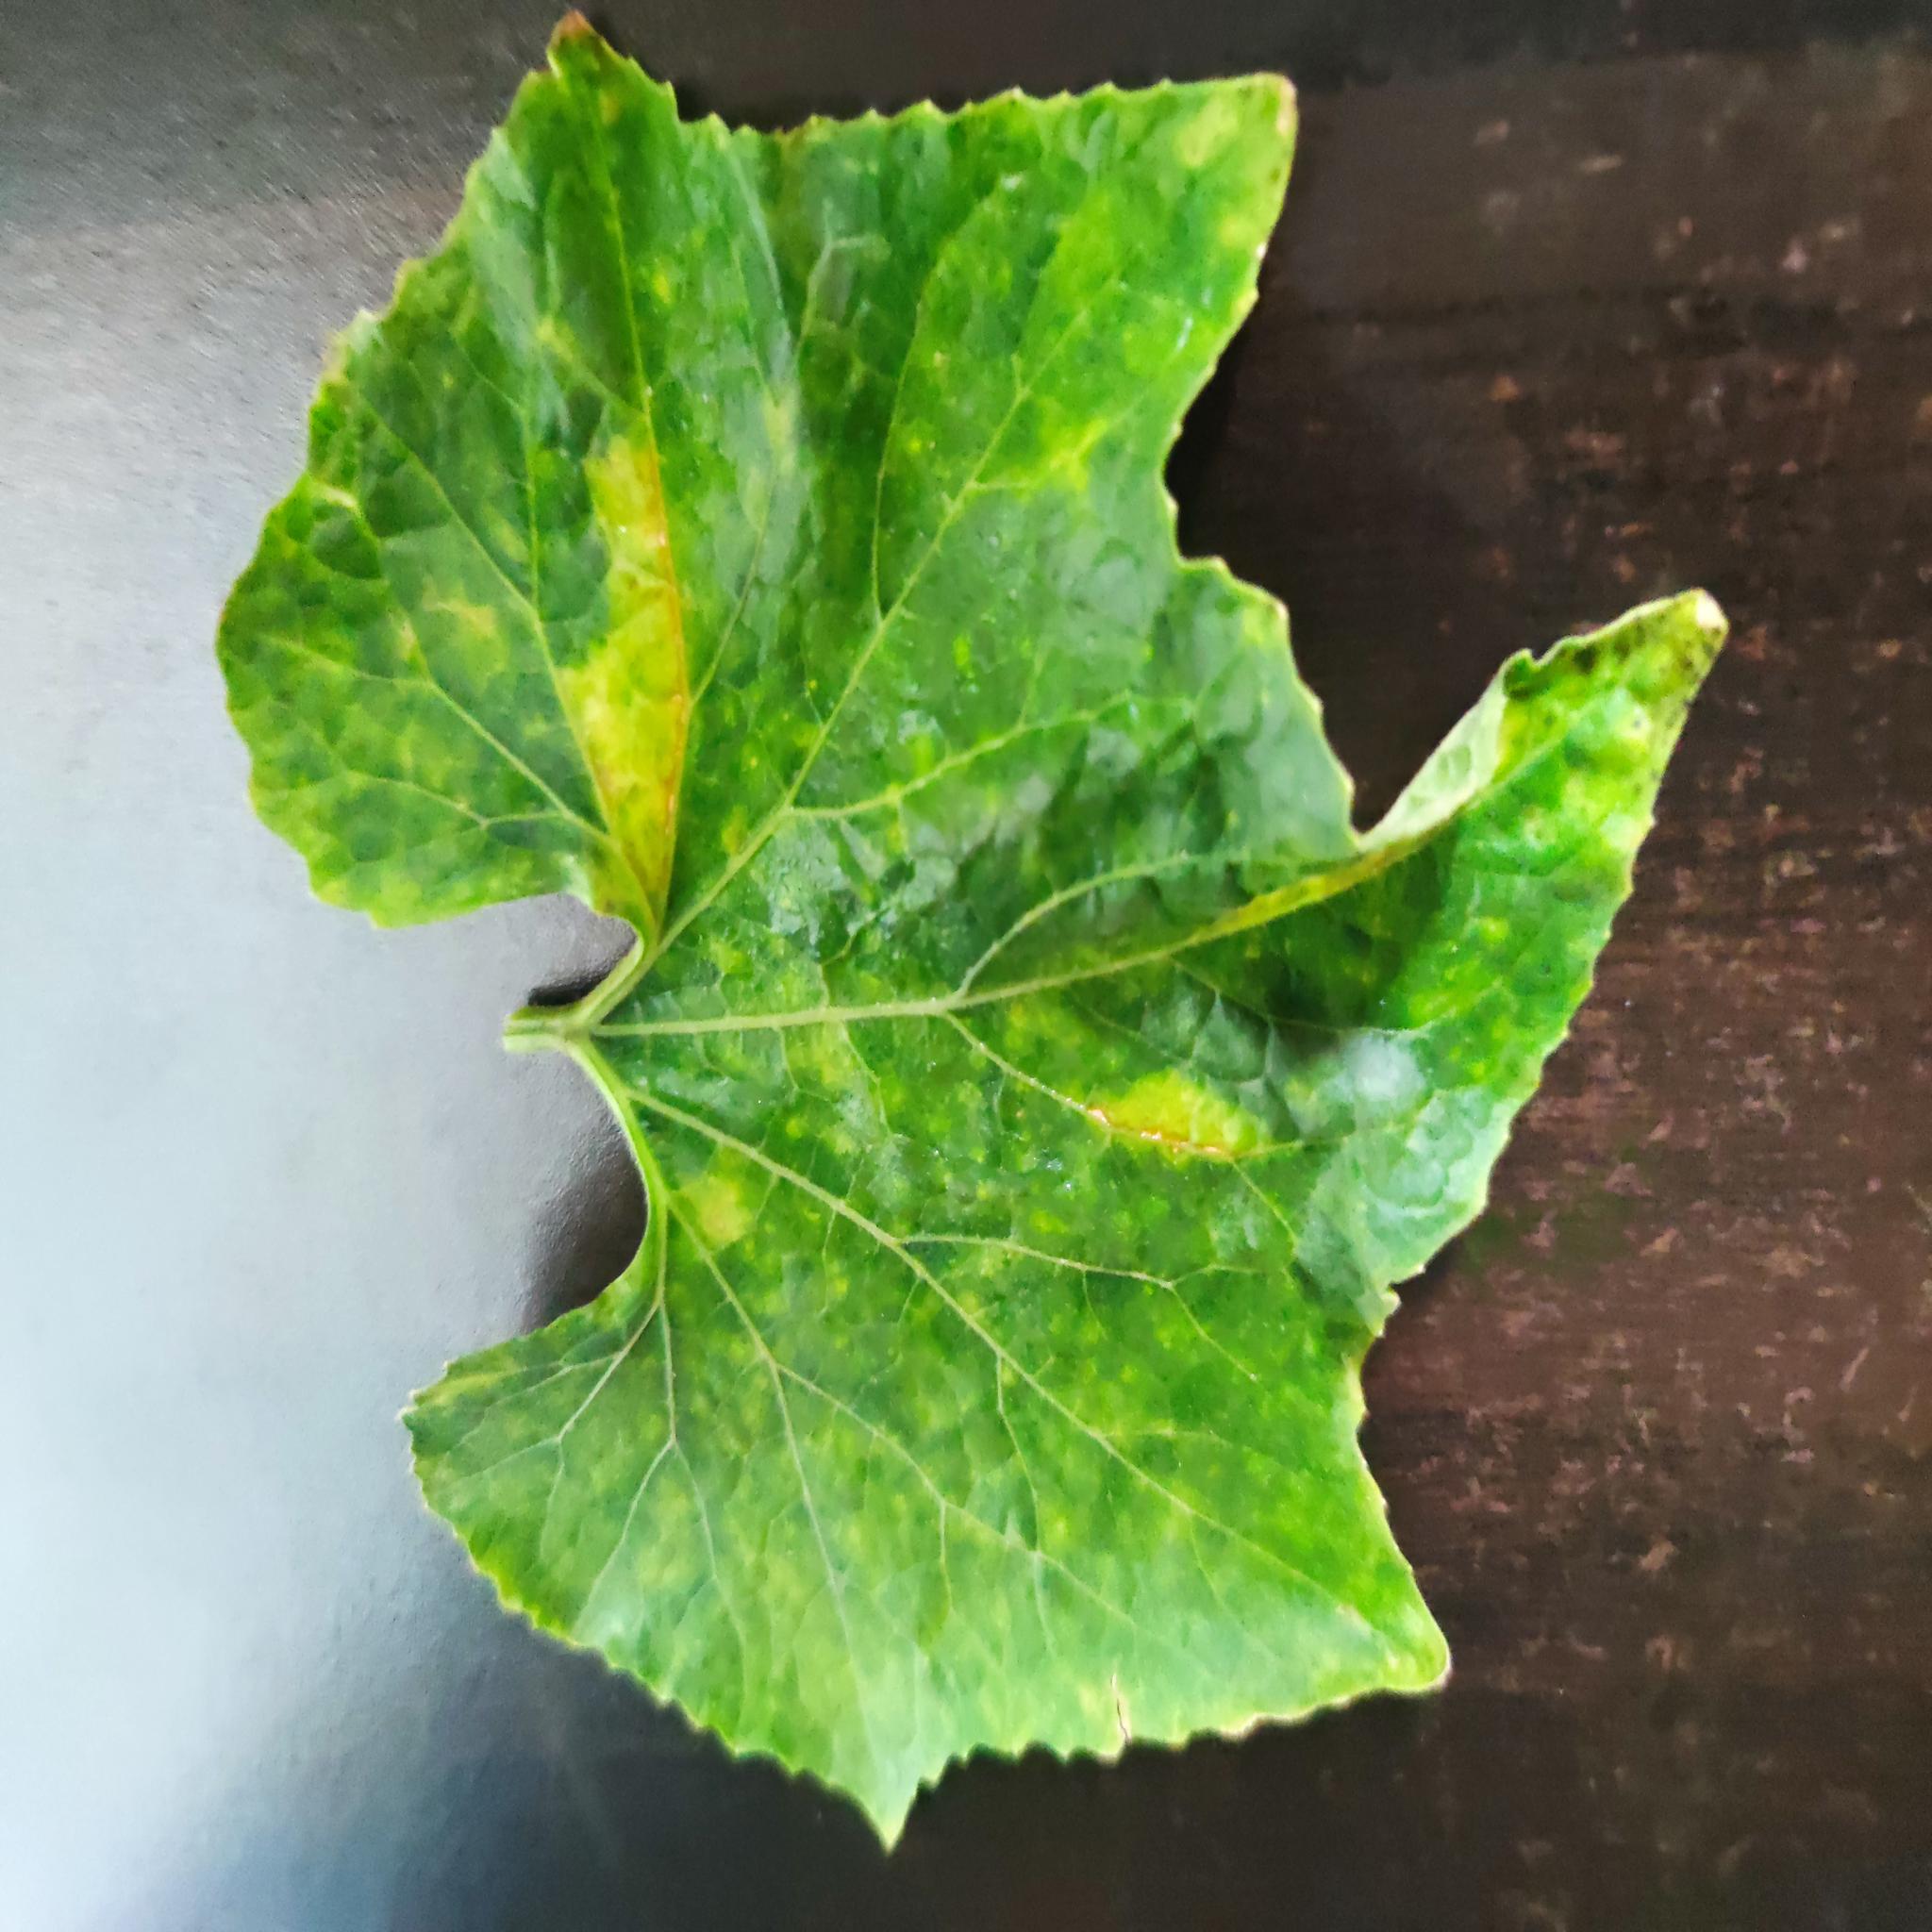
Label: Leaf curl